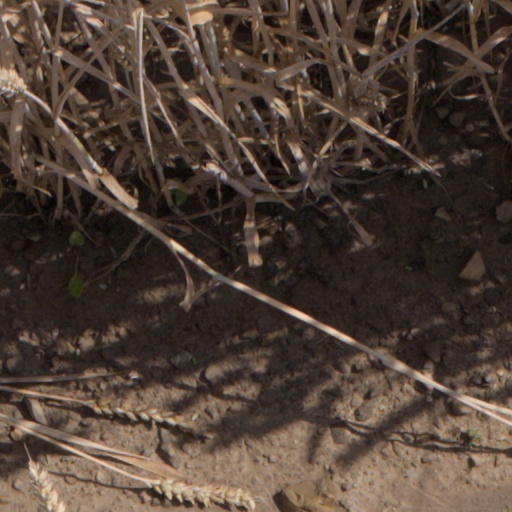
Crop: wheat